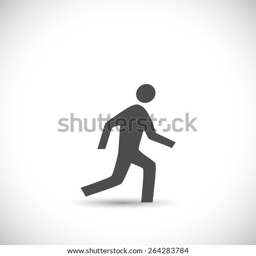
illustration of a running figure isolated on a white background .